HMS Cardiff (D108)

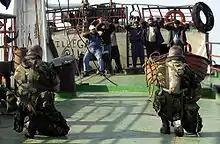
Personnel from "Cardiff" guard the crew of an Iraqi oil tanker during her last Armilla Patrol, in late 2002.

Upon her return to the UK from Operation Vigilant Warrior, "Cardiff" participated in the 1995 NATO exercise "Strong Resolve", a training exercise conducted every four years in dual crisis management. The ship next underwent Operational Sea Training (OST) at Portland, in preparation for assuming the duty of Fleet Ready Escort, which required a ship to be available to deploy anywhere in the world at short notice. After completing OST, she attended the 50th VE Day anniversary in Copenhagen and Oslo and provided navigational sea training for frigate and destroyer navigating officer candidates. A visit to her namesake city of Cardiff for VJ Day celebrations followed, after which she sailed to Plymouth for a trials and weapon training programme. She then took part in Operation Bright Star, a multi-national exercise conducted every two years in Egypt. In November, "Cardiff" became the first Royal Navy ship to enter the Lebanese capital of Beirut in 27 years, spurring the creation of the Beirut Phoenicians Rugby Club, followed by visits to Tunisia and Gibraltar.